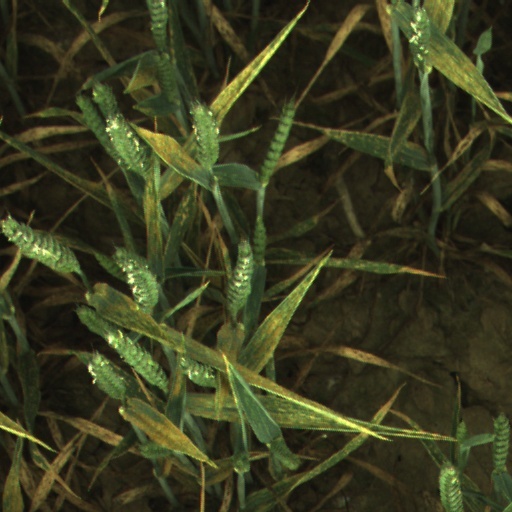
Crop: wheat